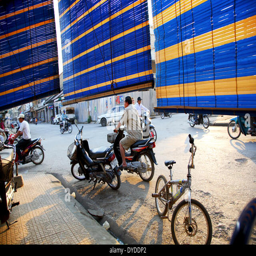
traffic jam in the streets